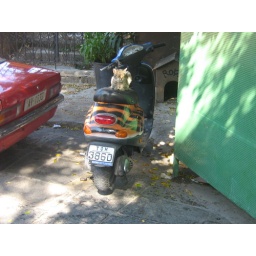
Tom the motorcycle cat in Rhodes Old City